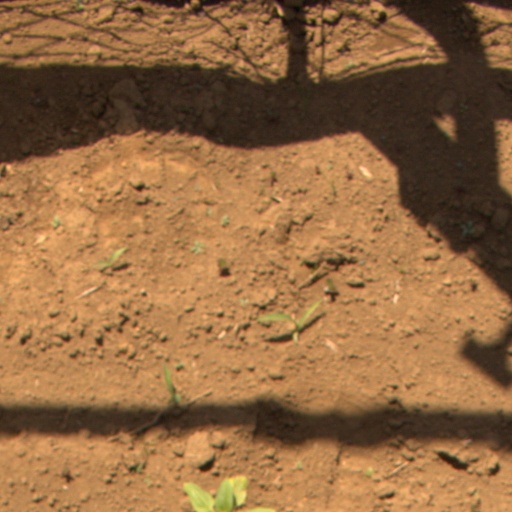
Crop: Jerusalem artichoke